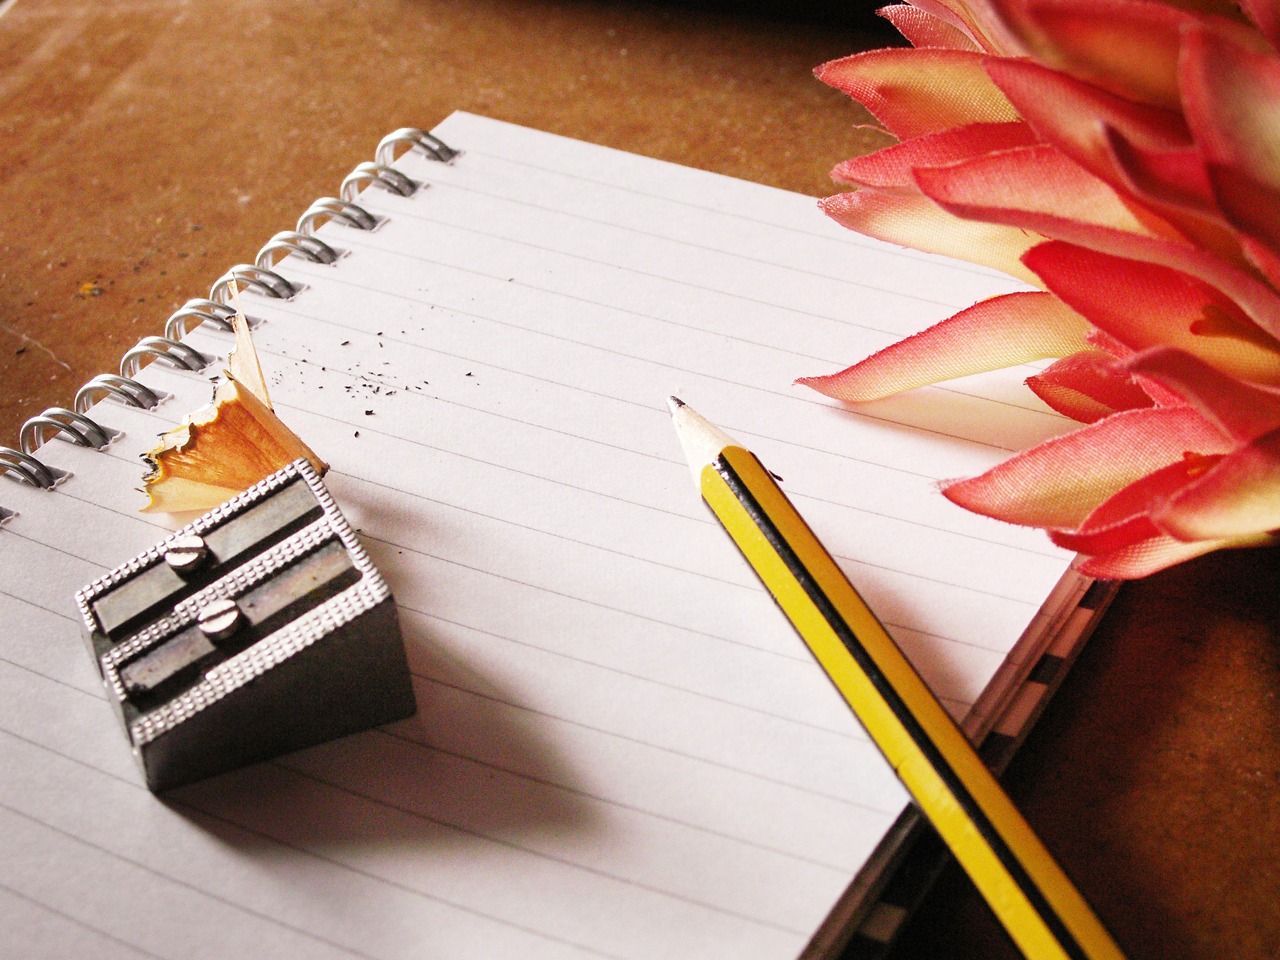
notebook, writing, hand, pencil, red, color, pink, paper, write, flowers, close up, art, notes